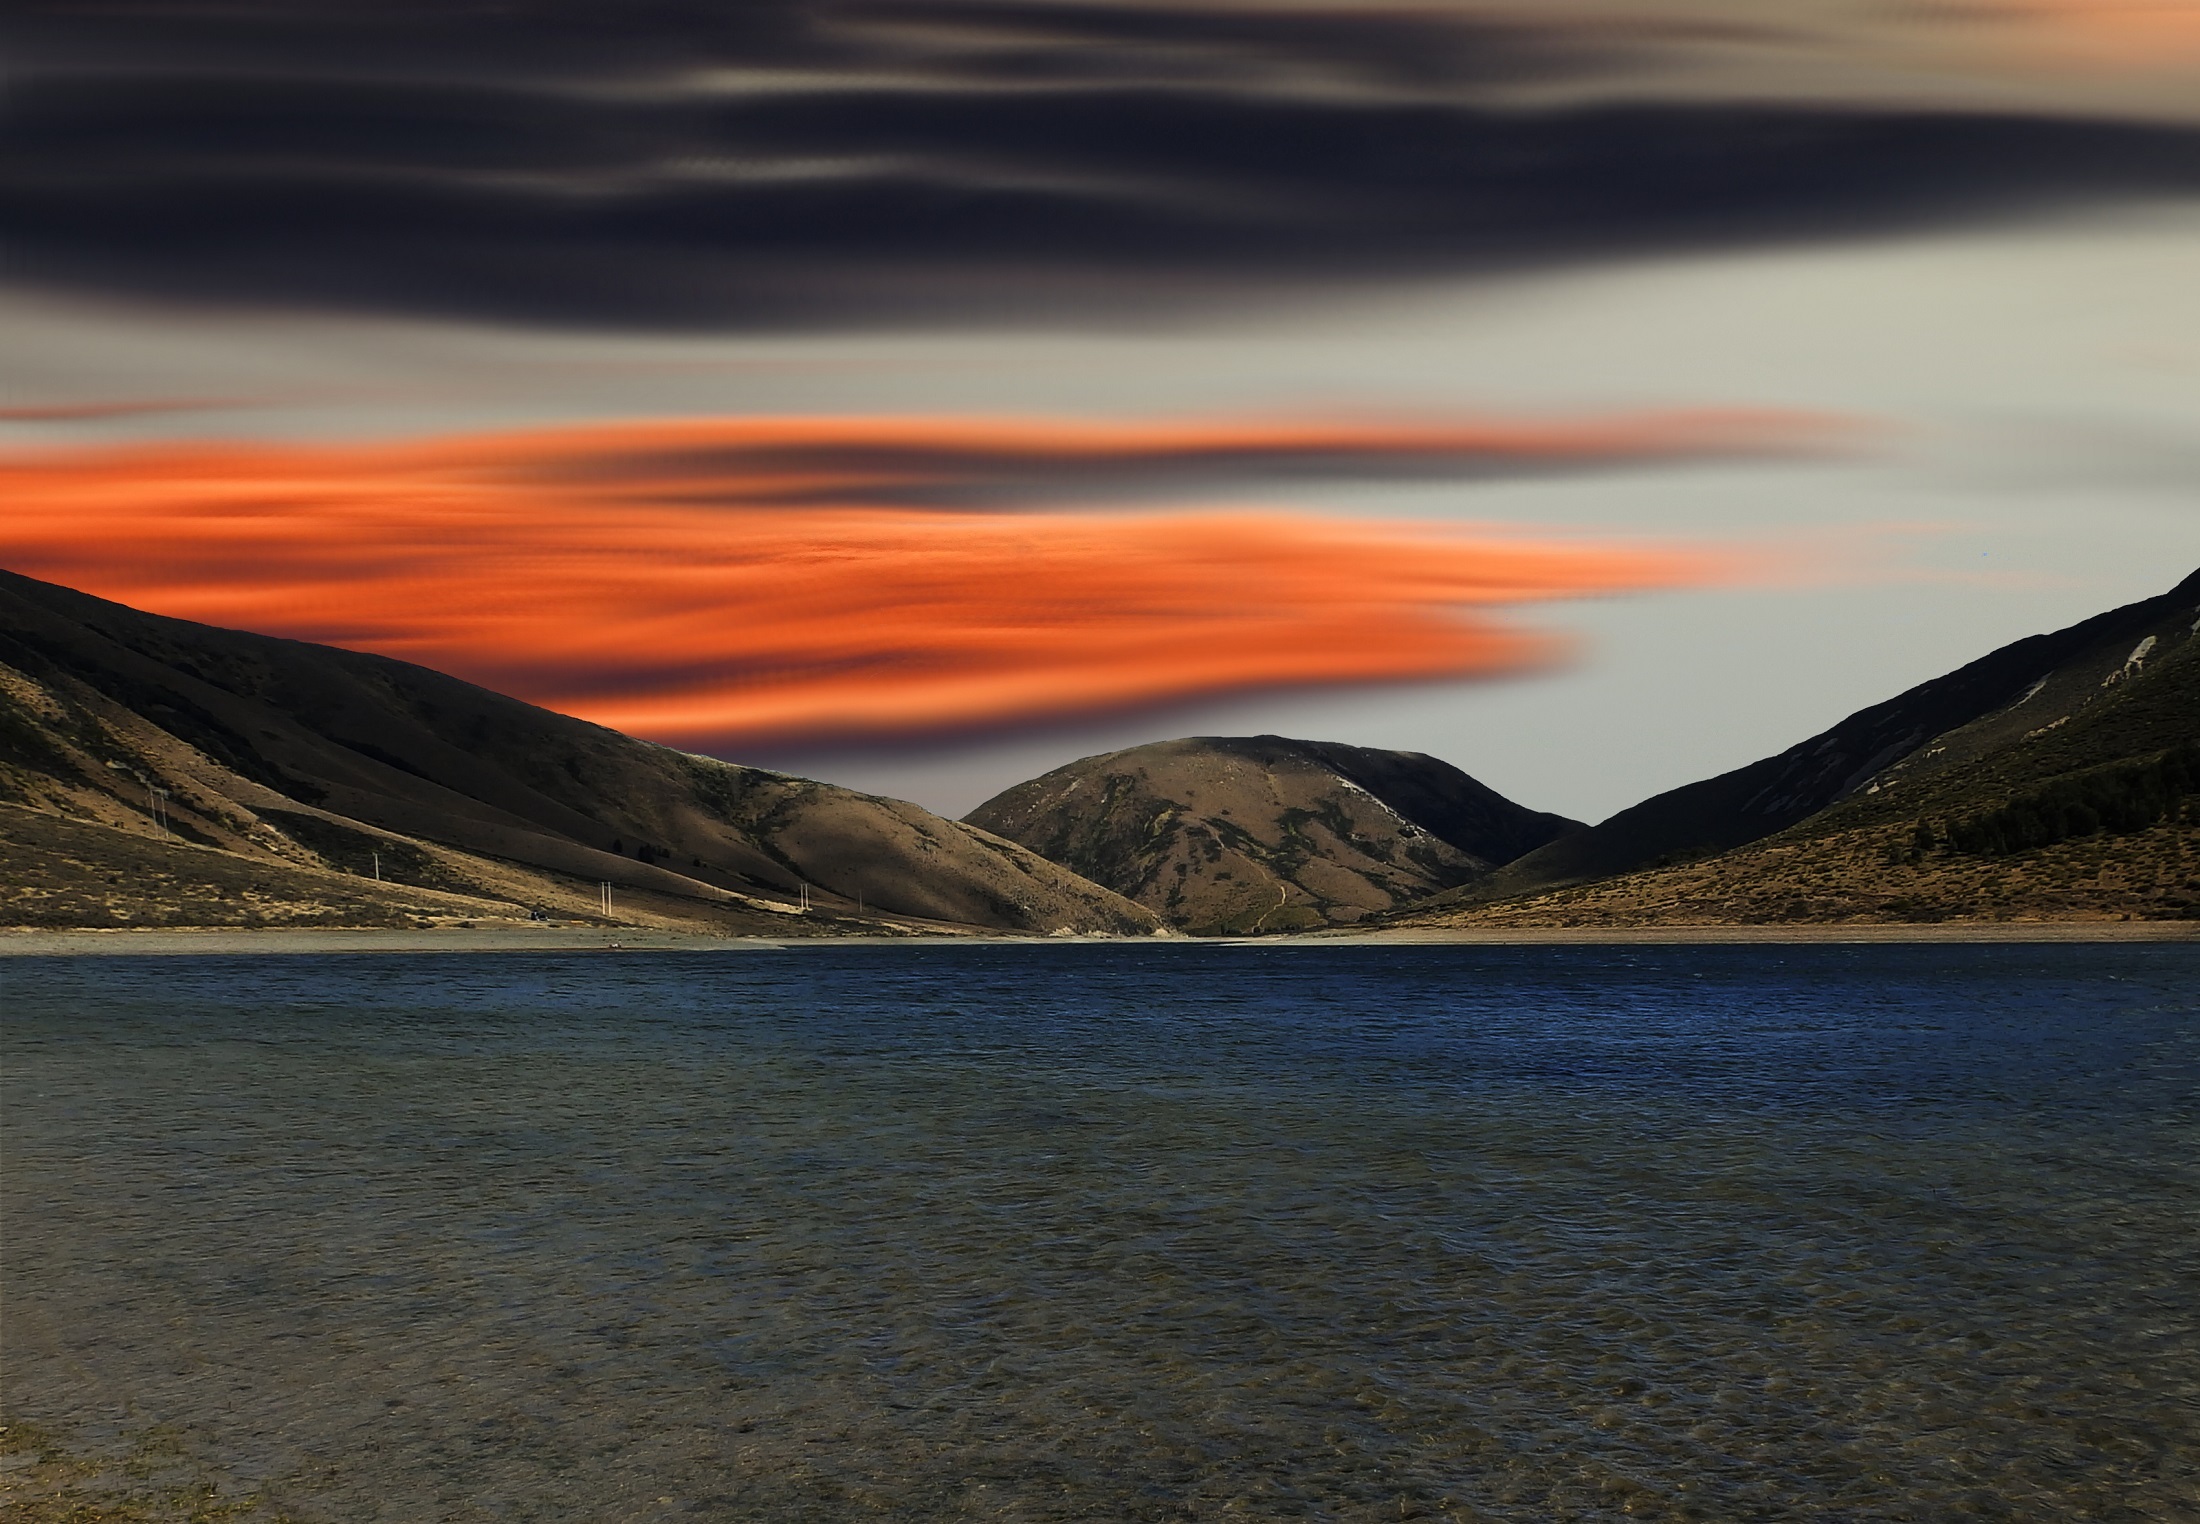
landscape, sea, coast, water, nature, rock, ocean, horizon, mountain, light, cloud, sky, sunrise, sunset, morning, hill, shore, wave, lake, view, dawn, recreation, dusk, evening, reflection, holiday, bay, fjord, rest, reservoir, highland, body of water, holidays, loch, meteorological phenomenon, atmospheric phenomenon